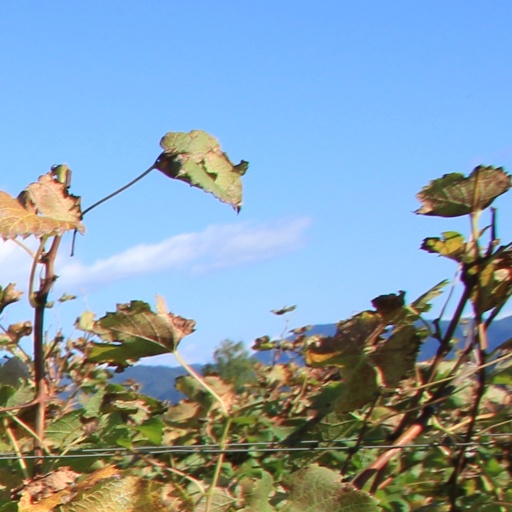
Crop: grape